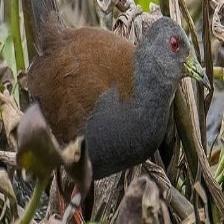
Species: BLACK TAIL CRAKE
Scientific name: AMAURORNIS BICOLOR